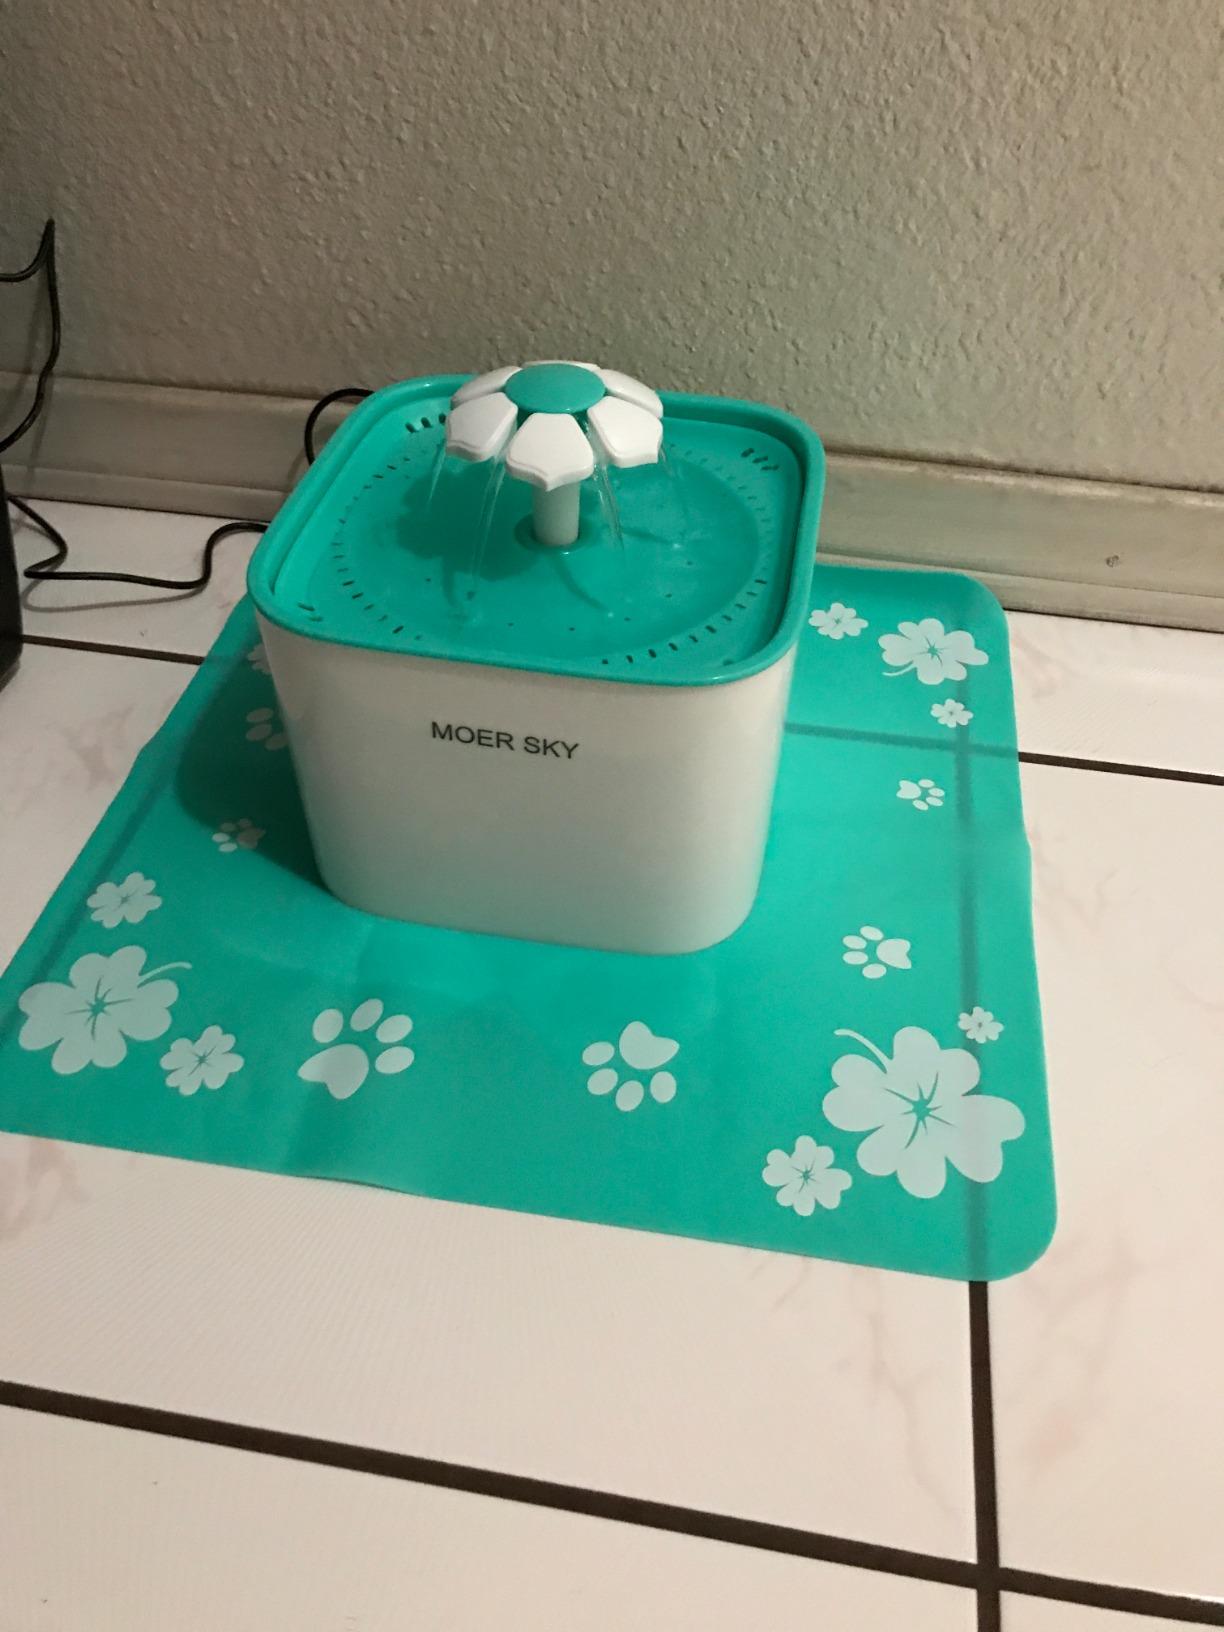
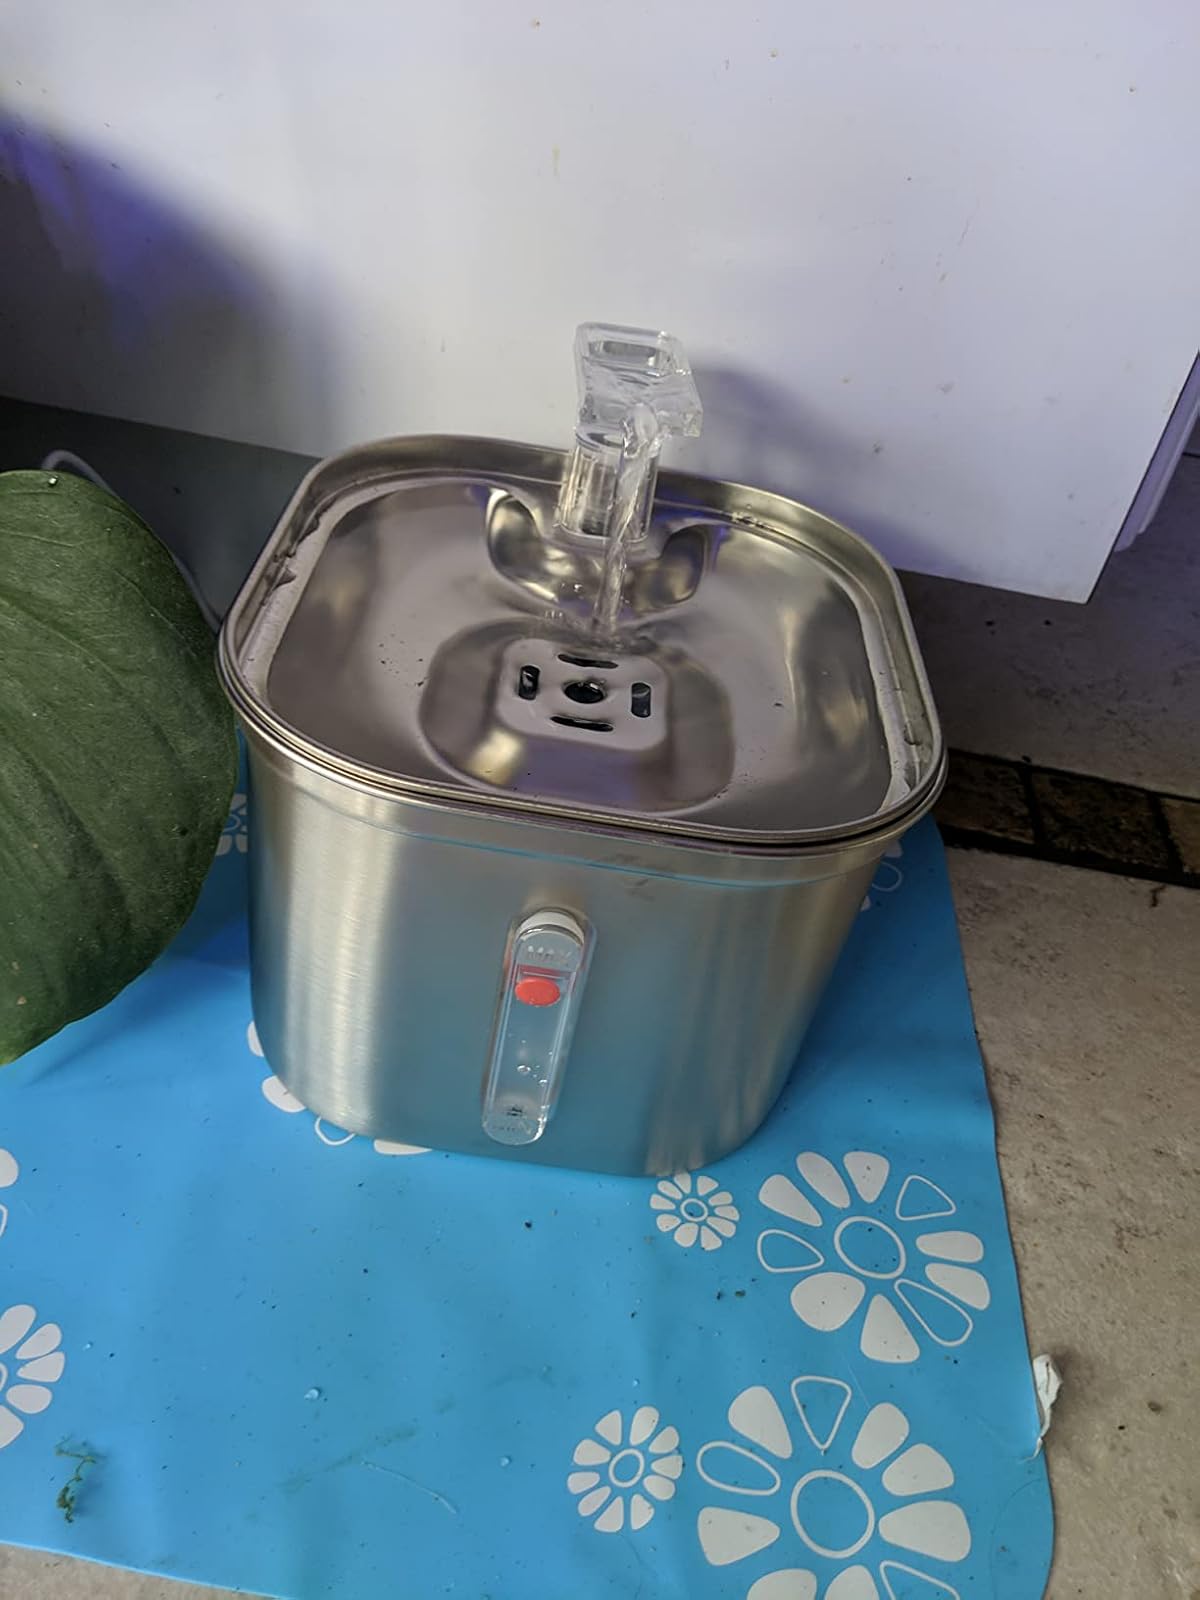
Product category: items_bowl
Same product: no